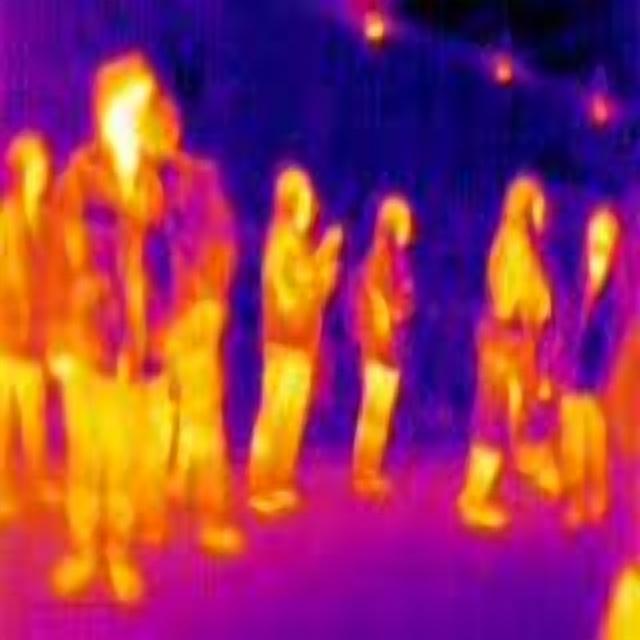
Detected objects:
label: person
label: person
label: person
label: person
label: person
label: person
label: person